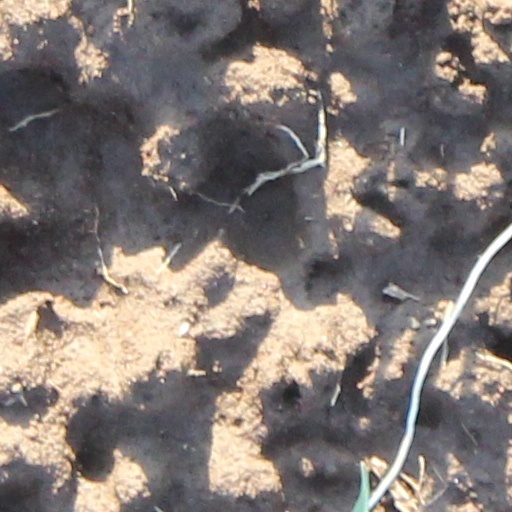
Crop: wheat